Ihab Ilyas

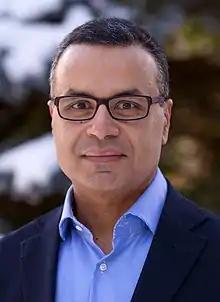

Ihab Francis Ilyas (born May 13, 1973) is a computer scientist who works in data science. He is currently a professor of computer science in the David R. Cheriton School of Computer Science at the University of Waterloo. He also led the Knowledge Platform team at Apple Inc. Ihab is the holder of the Thomson Reuters-NSERC Industrial Research Chair in Data Cleaning at the University of Waterloo.